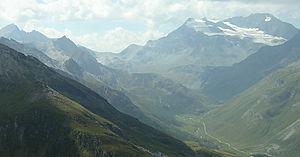
Photo prise par moi-même Col de chavière dans le fond, à la gauche du glacier de Peclet-Polset
Le col de Chavière est un col qui fait partie du massif de la Vanoise, dans les Alpes françaises. Il est traversé par le GR55 et permet de relier Pralognan-la-Vanoise à Modane.